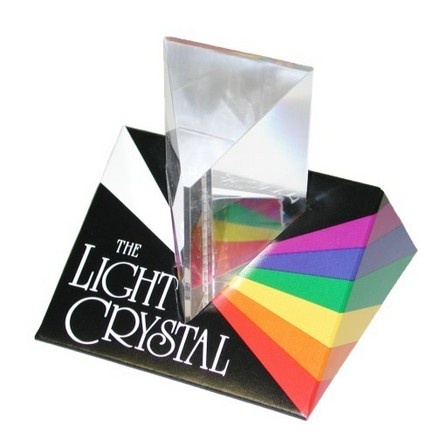
Light Crystal Prism 2.5"
The Light Crystal Prism will fascinate children by demonstrating the rainbow of colors hidden in natural sunlight. Bevel cut to reflect images into wonderful kaleidoscopic patterns, the Light Crystal Prism will provide hours of imaginative play for your child. Instructions included. Made in USA. For ages 8+.
Brand: Tedco Toys
Category: Toys & Games > Toys > Visual Toys > Prisms